Thea Hjelmeland

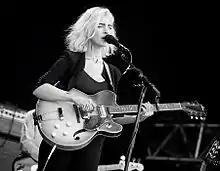
Thea Hjelmeland at Piknik i Parken in 2016

Thea Hjelmeland (born 1987) is a Norwegian musician, singer and songwriter. She was born in Førde, Sogn og Fjordane, to an artist mother and a musician father.